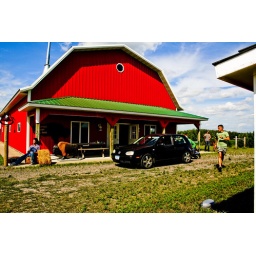
production photos for luke's angels' &amp;quot;in june&amp;quot; music video on location in st. cloud and avon, minnesota.